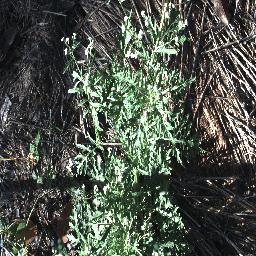
Label: parthenium